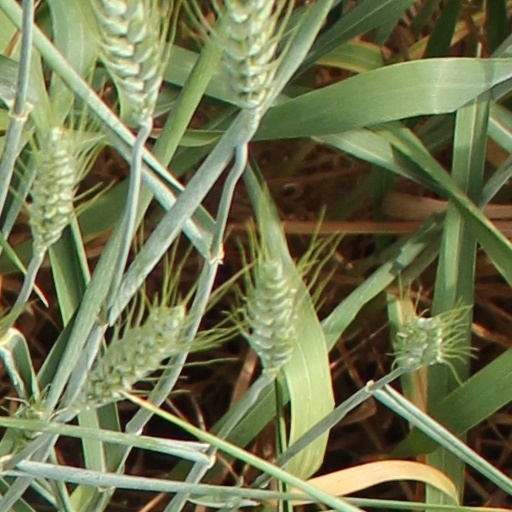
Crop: wheat